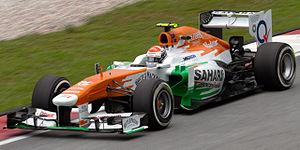
La Force India VJM06 est la monoplace de Formule 1 engagée par l'écurie indienne Force India dans le cadre du championnat du monde de Formule 1 2013. Elle est pilotée par le Britannique Paul di Resta, qui effectue sa troisième saison au sein de l'écurie, et l'Allemand Adrian Sutil, qui fait son retour dans la discipline après un an d'absence à la suite d'un conflit judiciaire avec Gerard Lopez, le propriétaire de l'écurie Lotus F1 Team. Le pilote essayeur est le Britannique James Rossiter. Conçue par l'ingénieur Andrew Green, la VJM06 est une évolution de la Force India VJM05 de la saison précédente.
Force India est une écurie de Formule 1 indienne qui a fait ses débuts en compétition à l'occasion de la saison 2008. Basée à Silverstone en Angleterre, Force India est créée à la suite du rachat et du changement de dénomination de l'écurie néerlandaise Spyker F1 Team.